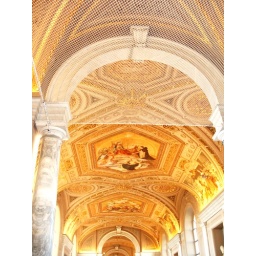
The roof of a corridor in the Vatican Museum